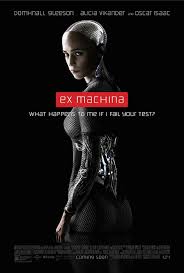
Label: Air Defense